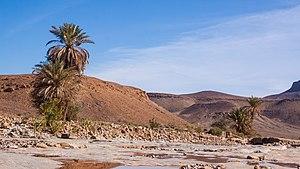
La province de Zagora est une subdivision à dominante rurale de la région marocaine de Drâa-Tafilalet.